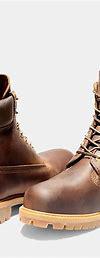
Brand: Timberland
Model: 6